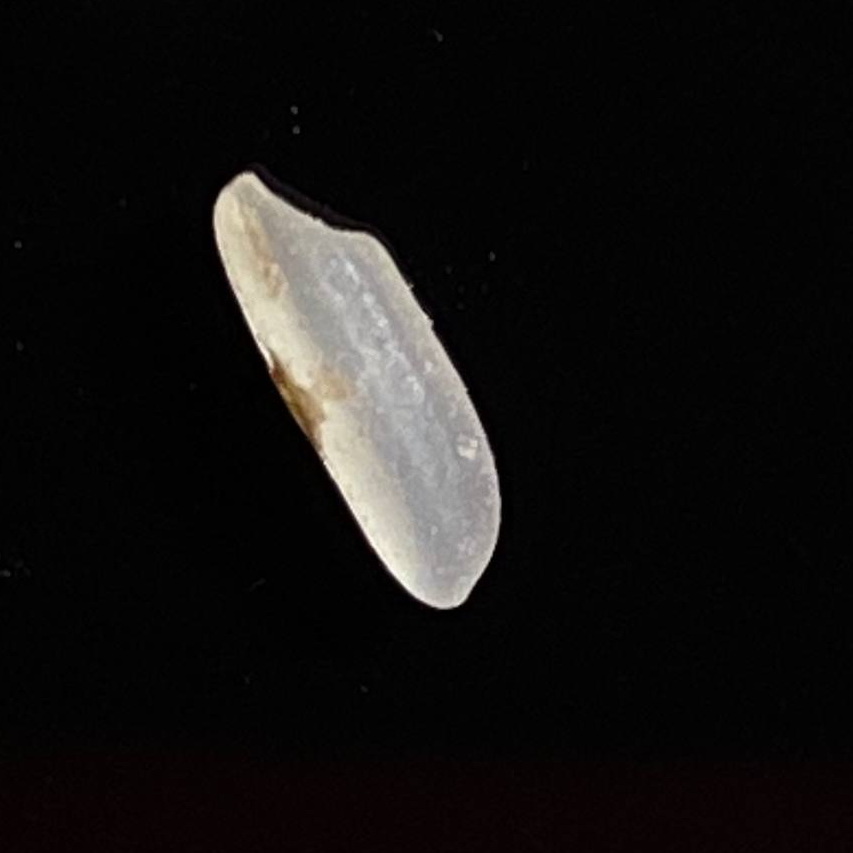
Rice variety: Katarivog